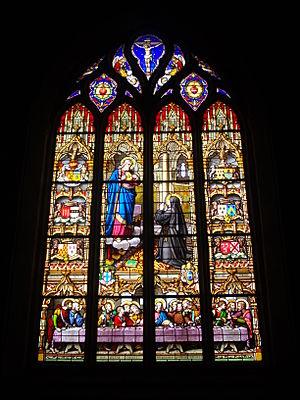
Église Saint-Pierre de Sérent (Morbihan, France). Maîtresse-vitre